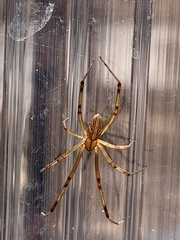
Species: Lactrodectus_hesperus